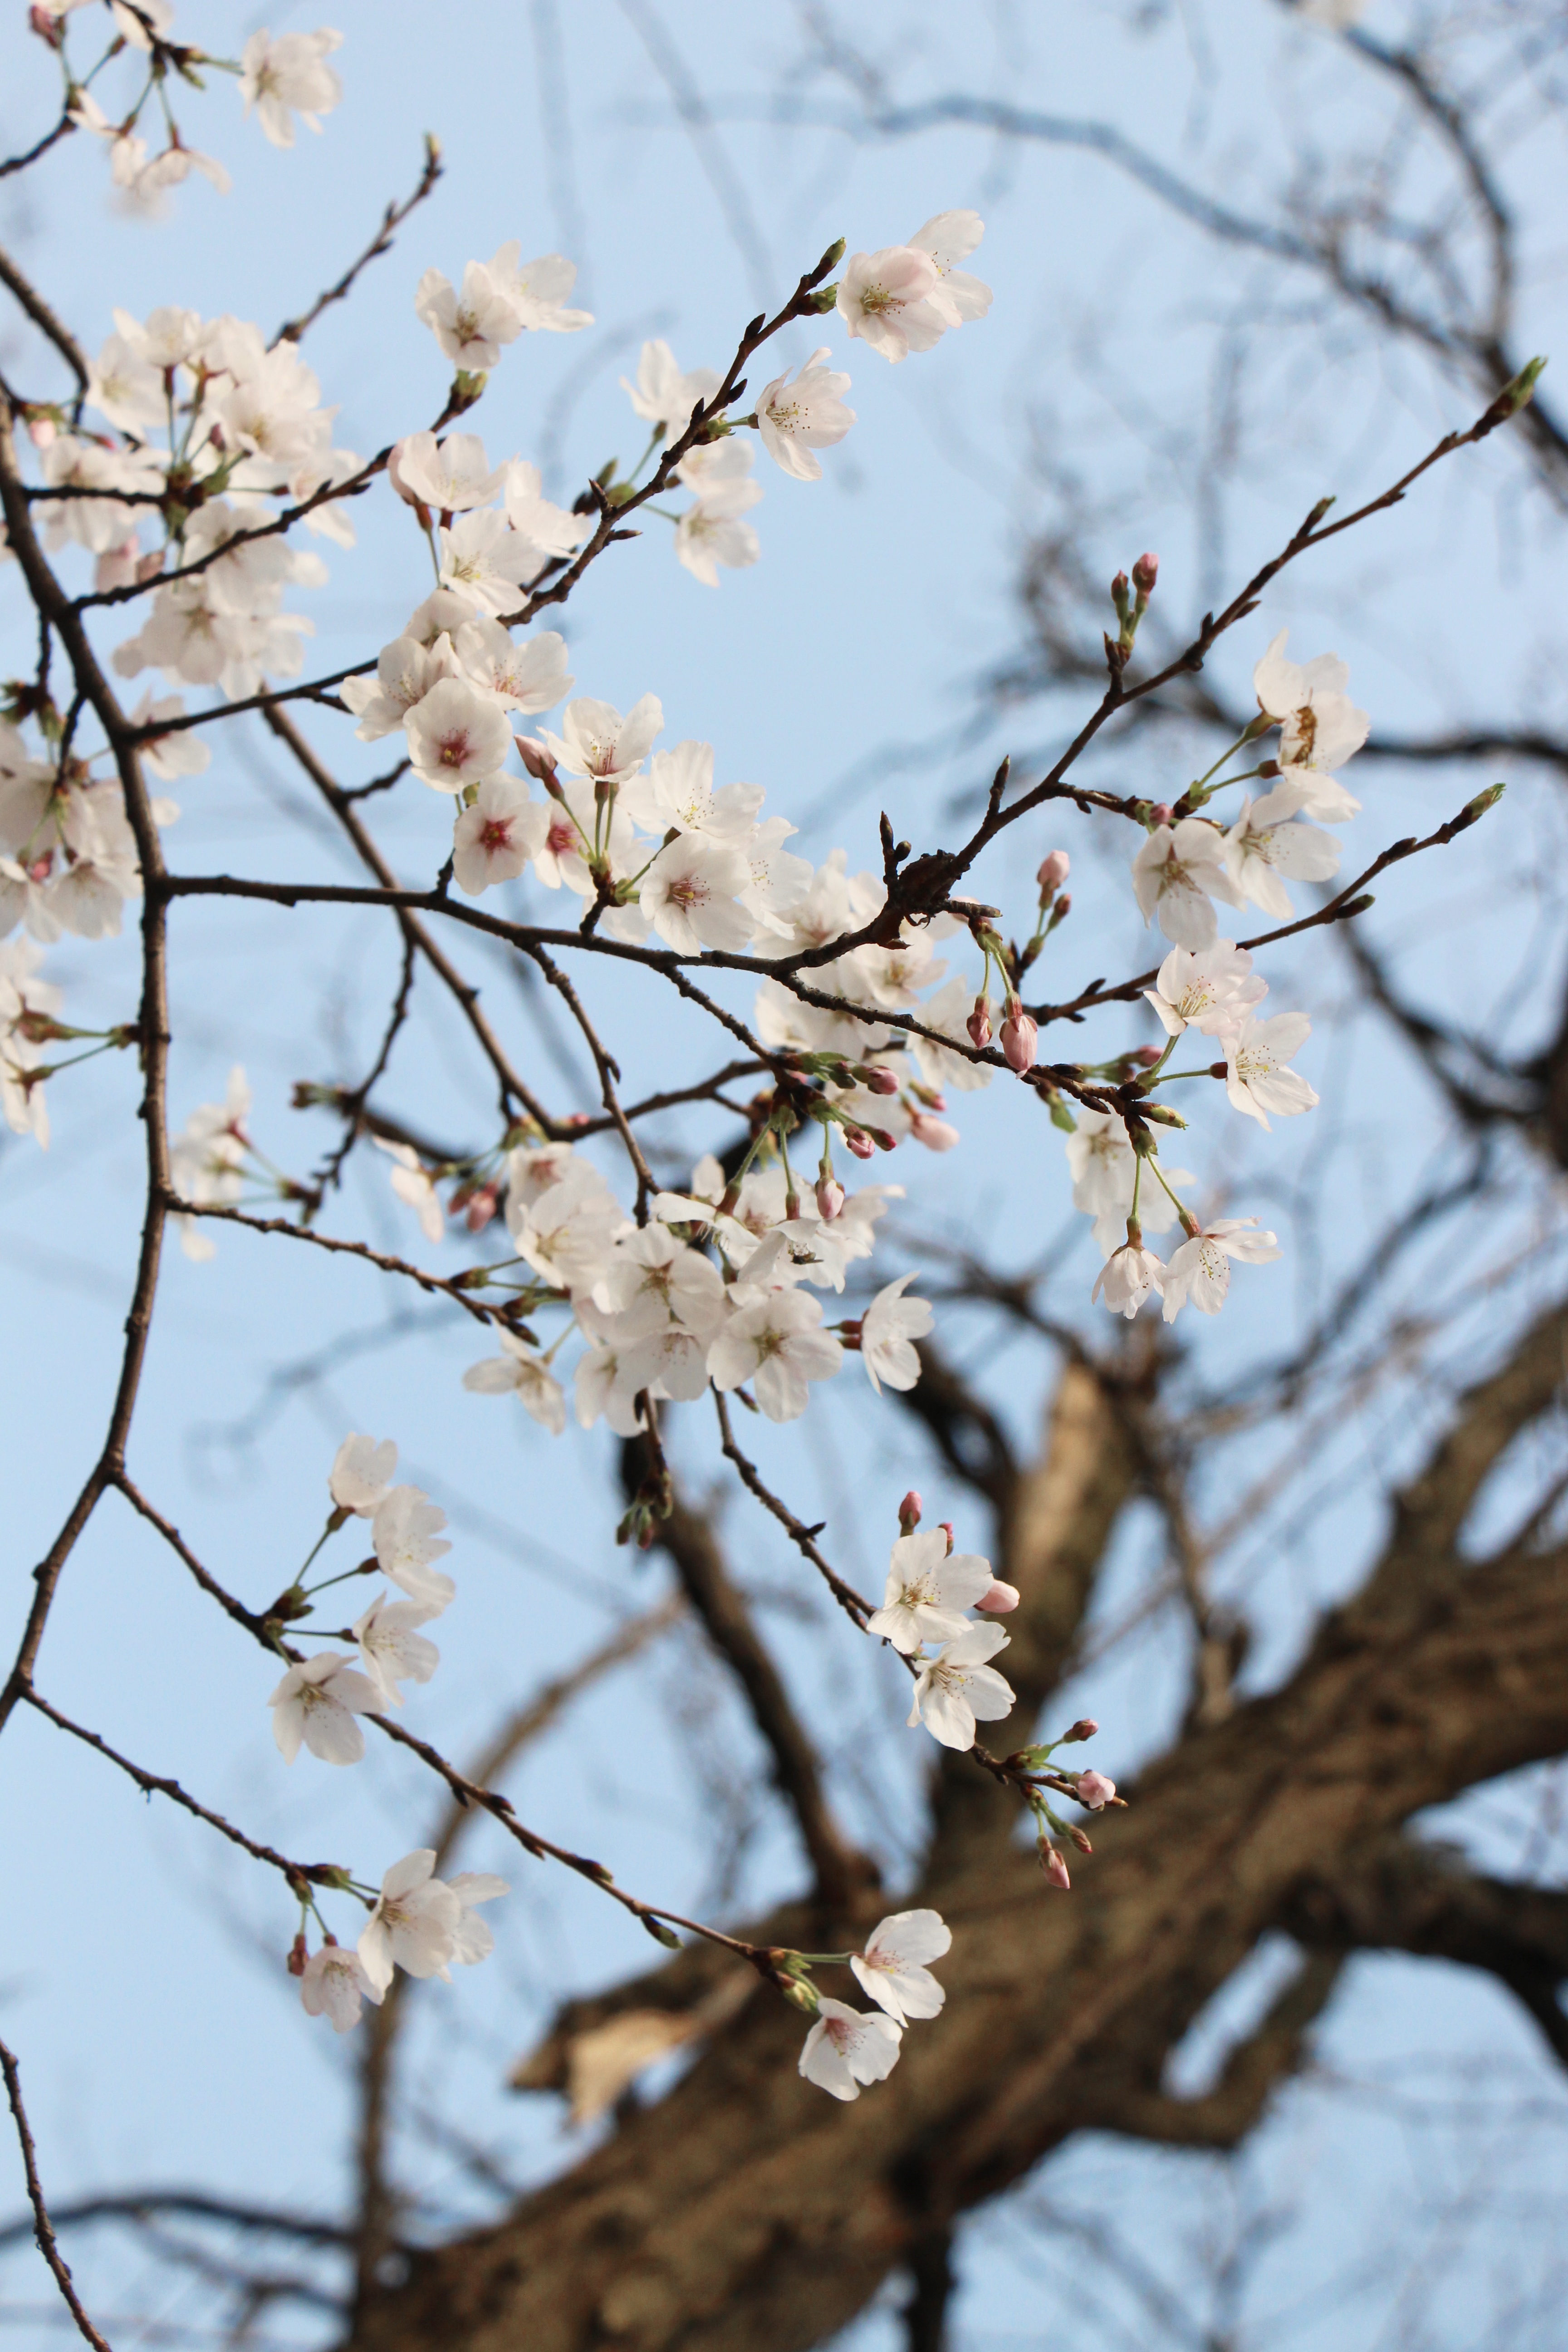
tree, nature, branch, blossom, winter, plant, sky, white, flower, spring, blue, flora, cherry blossom, twig, cool image, bright, sakura, cool photo